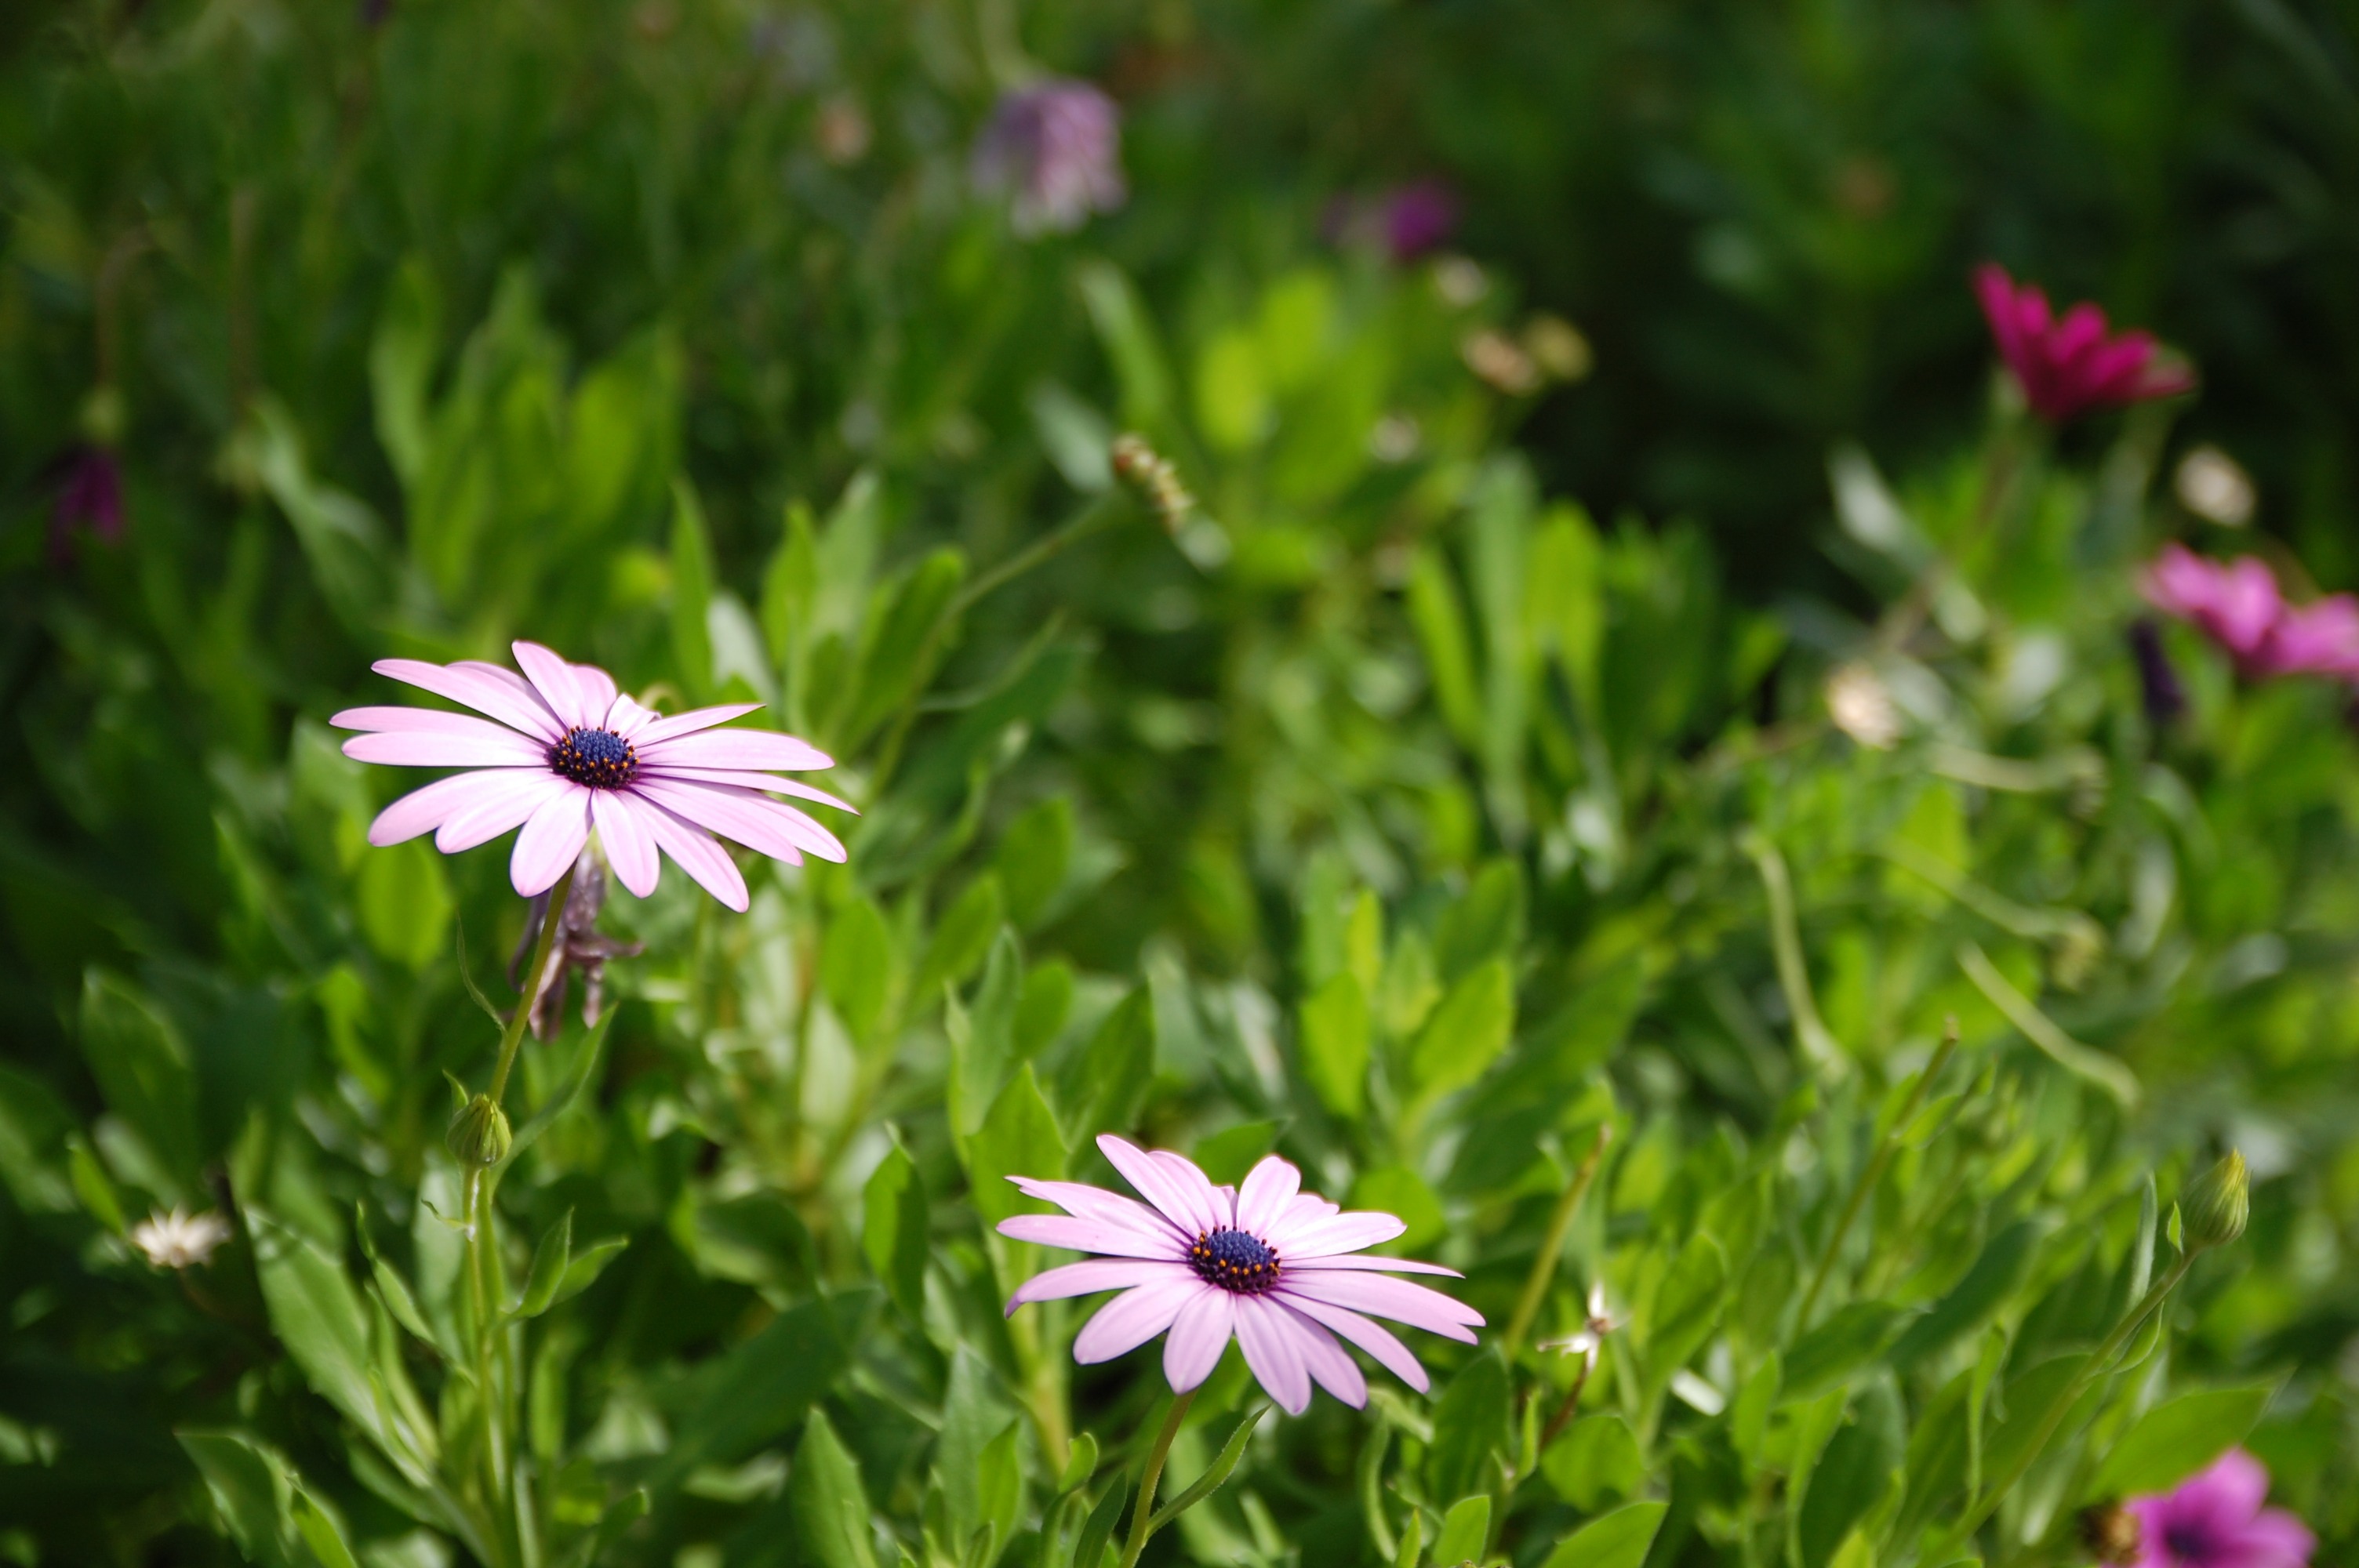
nature, grass, blossom, plant, field, lawn, meadow, flower, petal, summer, daisy, botany, garden, pink, flora, wildflower, macro photography, flowering plant, daisy family, annual plant, land plant, garden cosmos